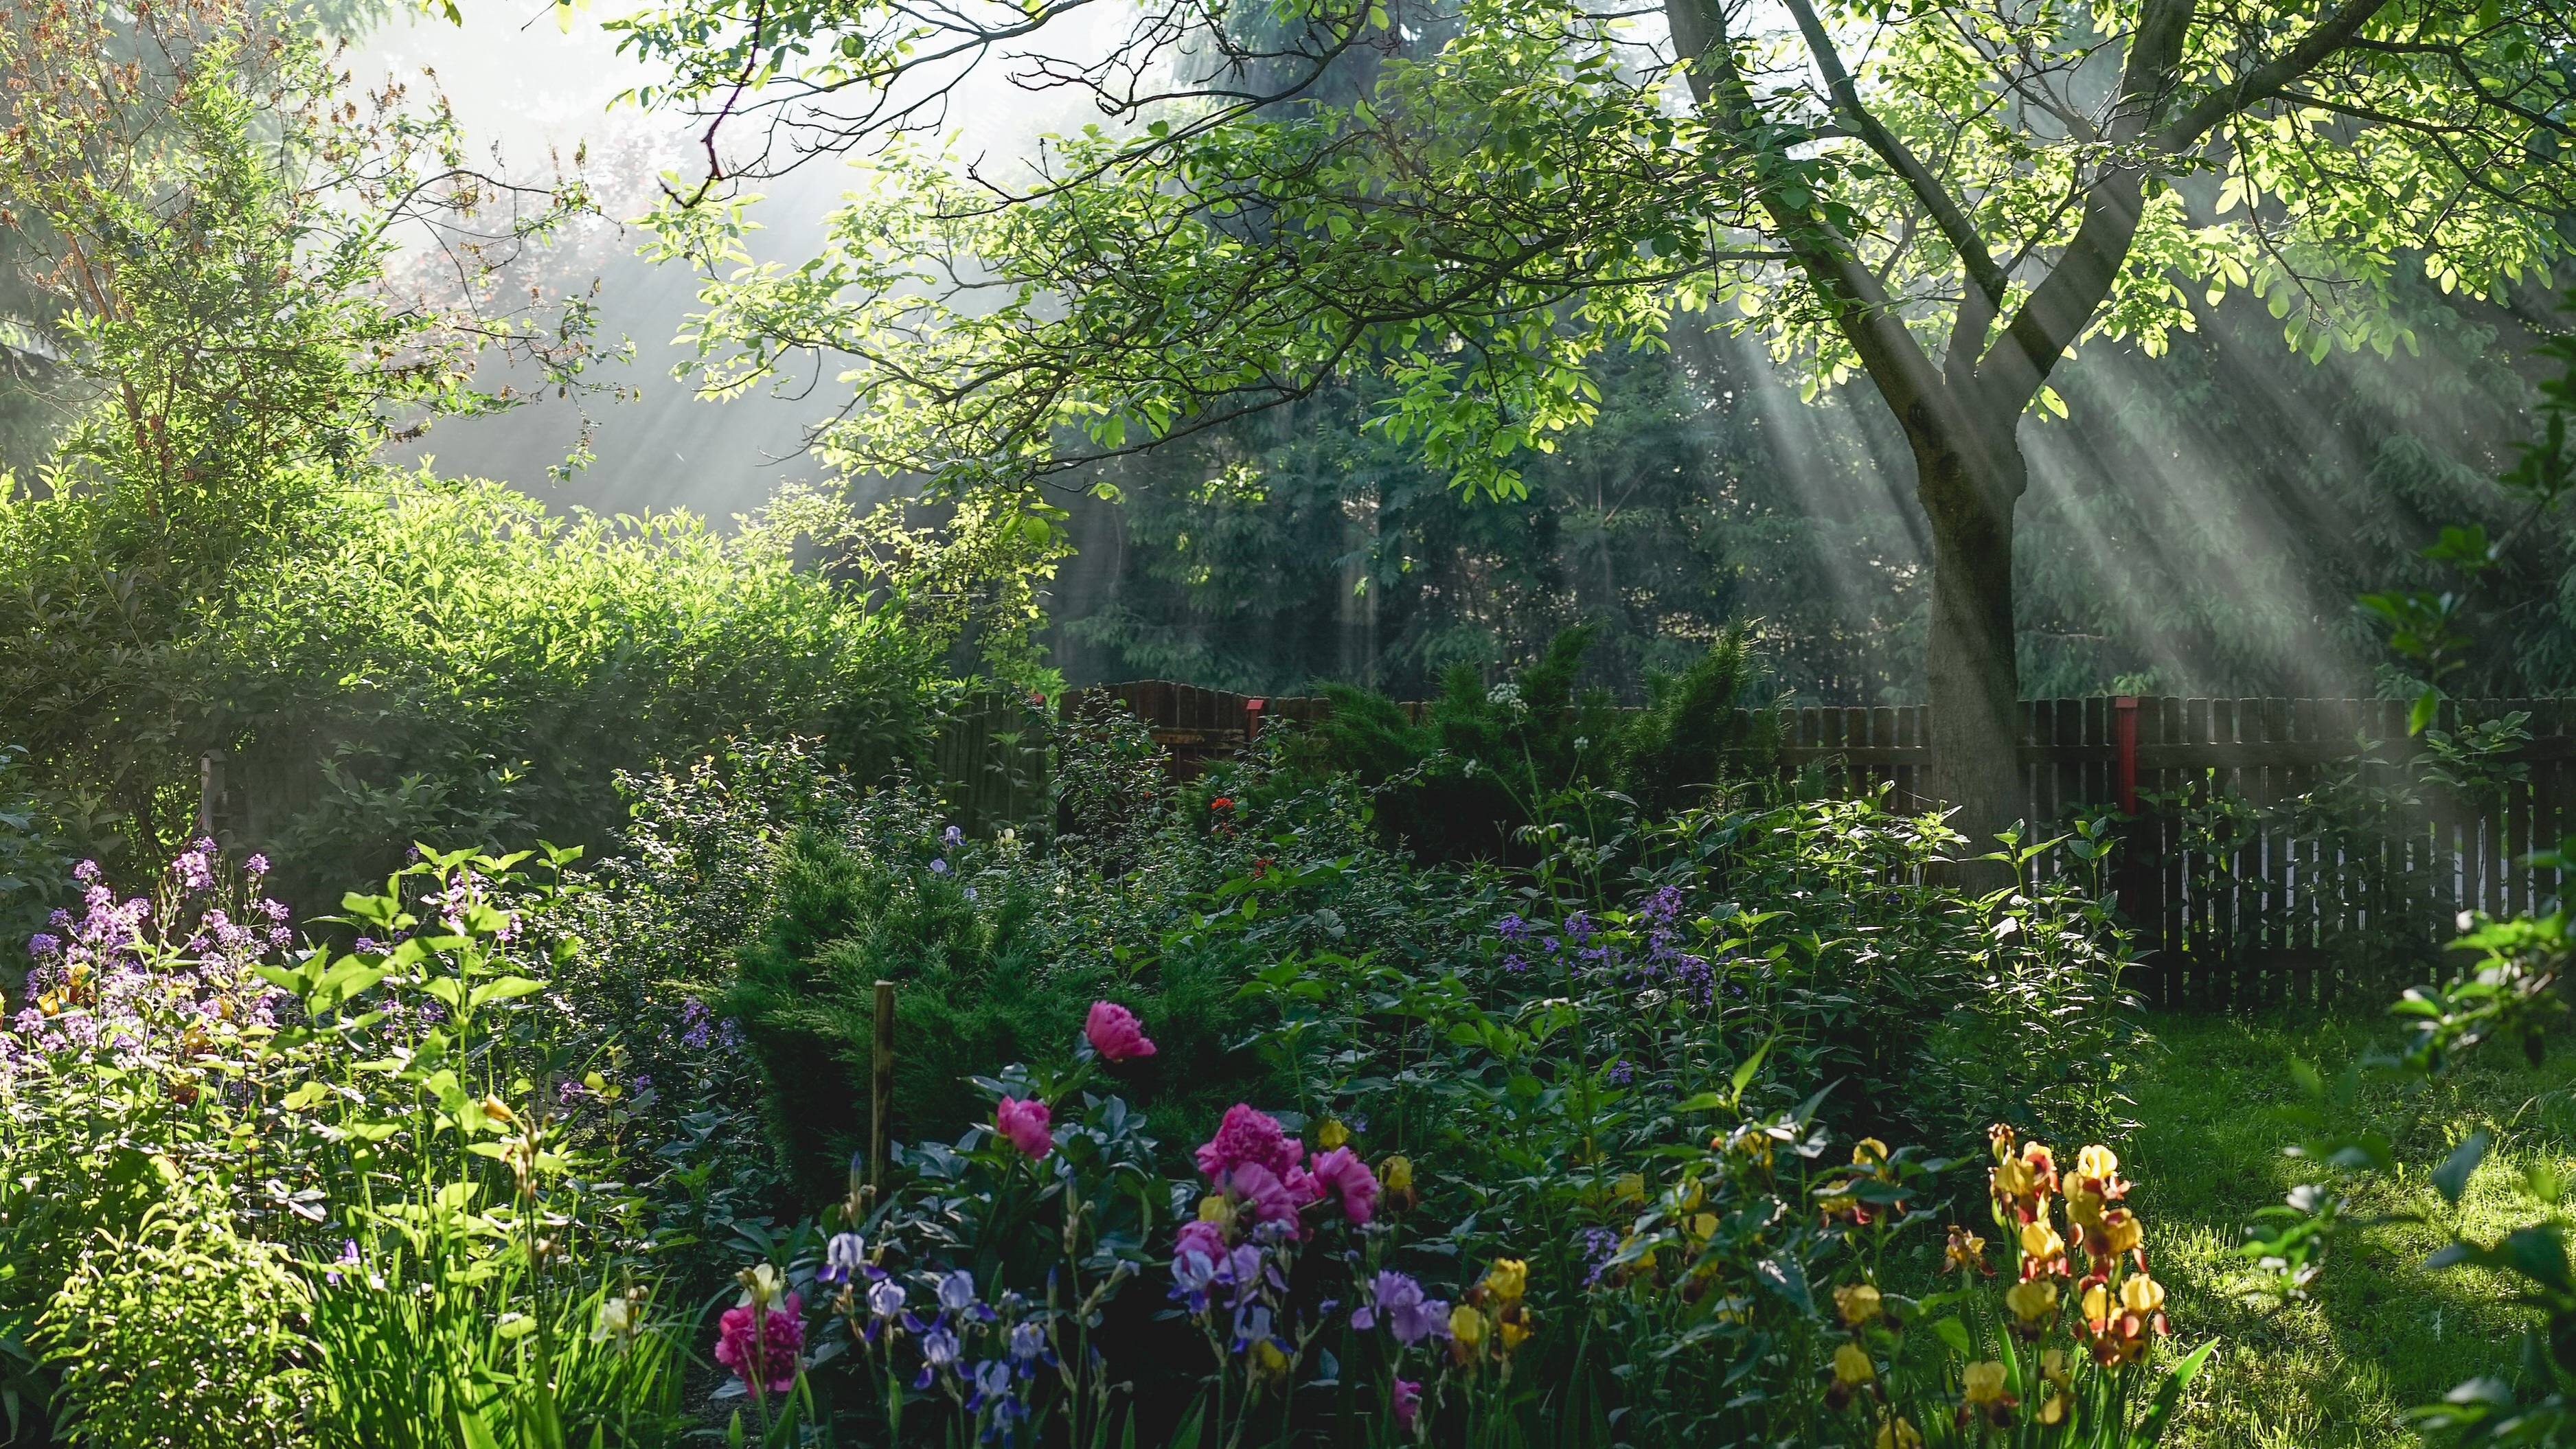
tree, nature, forest, meadow, sunlight, leaf, flower, jungle, autumn, park, botany, garden, flora, vegetation, shrub, rainforest, botanical garden, woodland, habitat, ecosystem, natural environment